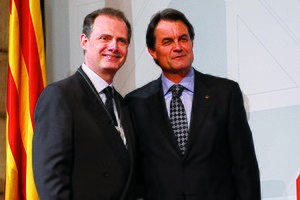
Stefano Grondona est un guitariste italien.